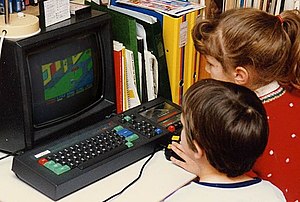
Hjemmecomputer
Børn spiller på en hjemmecomputer, en Amstrad CPC464, der var udviklet til brug i hjemmet og optimeret til afvikling af spil.
En hjemmecomputer er en computer, der bruges i hjemmet. I dag ikke er større forskel på de computere, der bruges i hjem og på kontorer, end at en kontormedarbejder ved at have kompatible programmer på sin hjemmecomputer kan varetage en række arbejdsopgaver hjemmefra. På nogle punkter er en hjemmecomputer ofte kontor-maskinen overlegen, f.eks. med hensyn til grafiske faciliteter, fordi hjemmecomputeren skal kunne afvikle livlige spil med masser af krævende grafiske effekter.